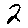
Label: 2